Graciela Caselles

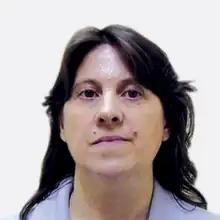

Graciela Caselles is an Argentine politician who is a member of the Chamber of Deputies of Argentina.